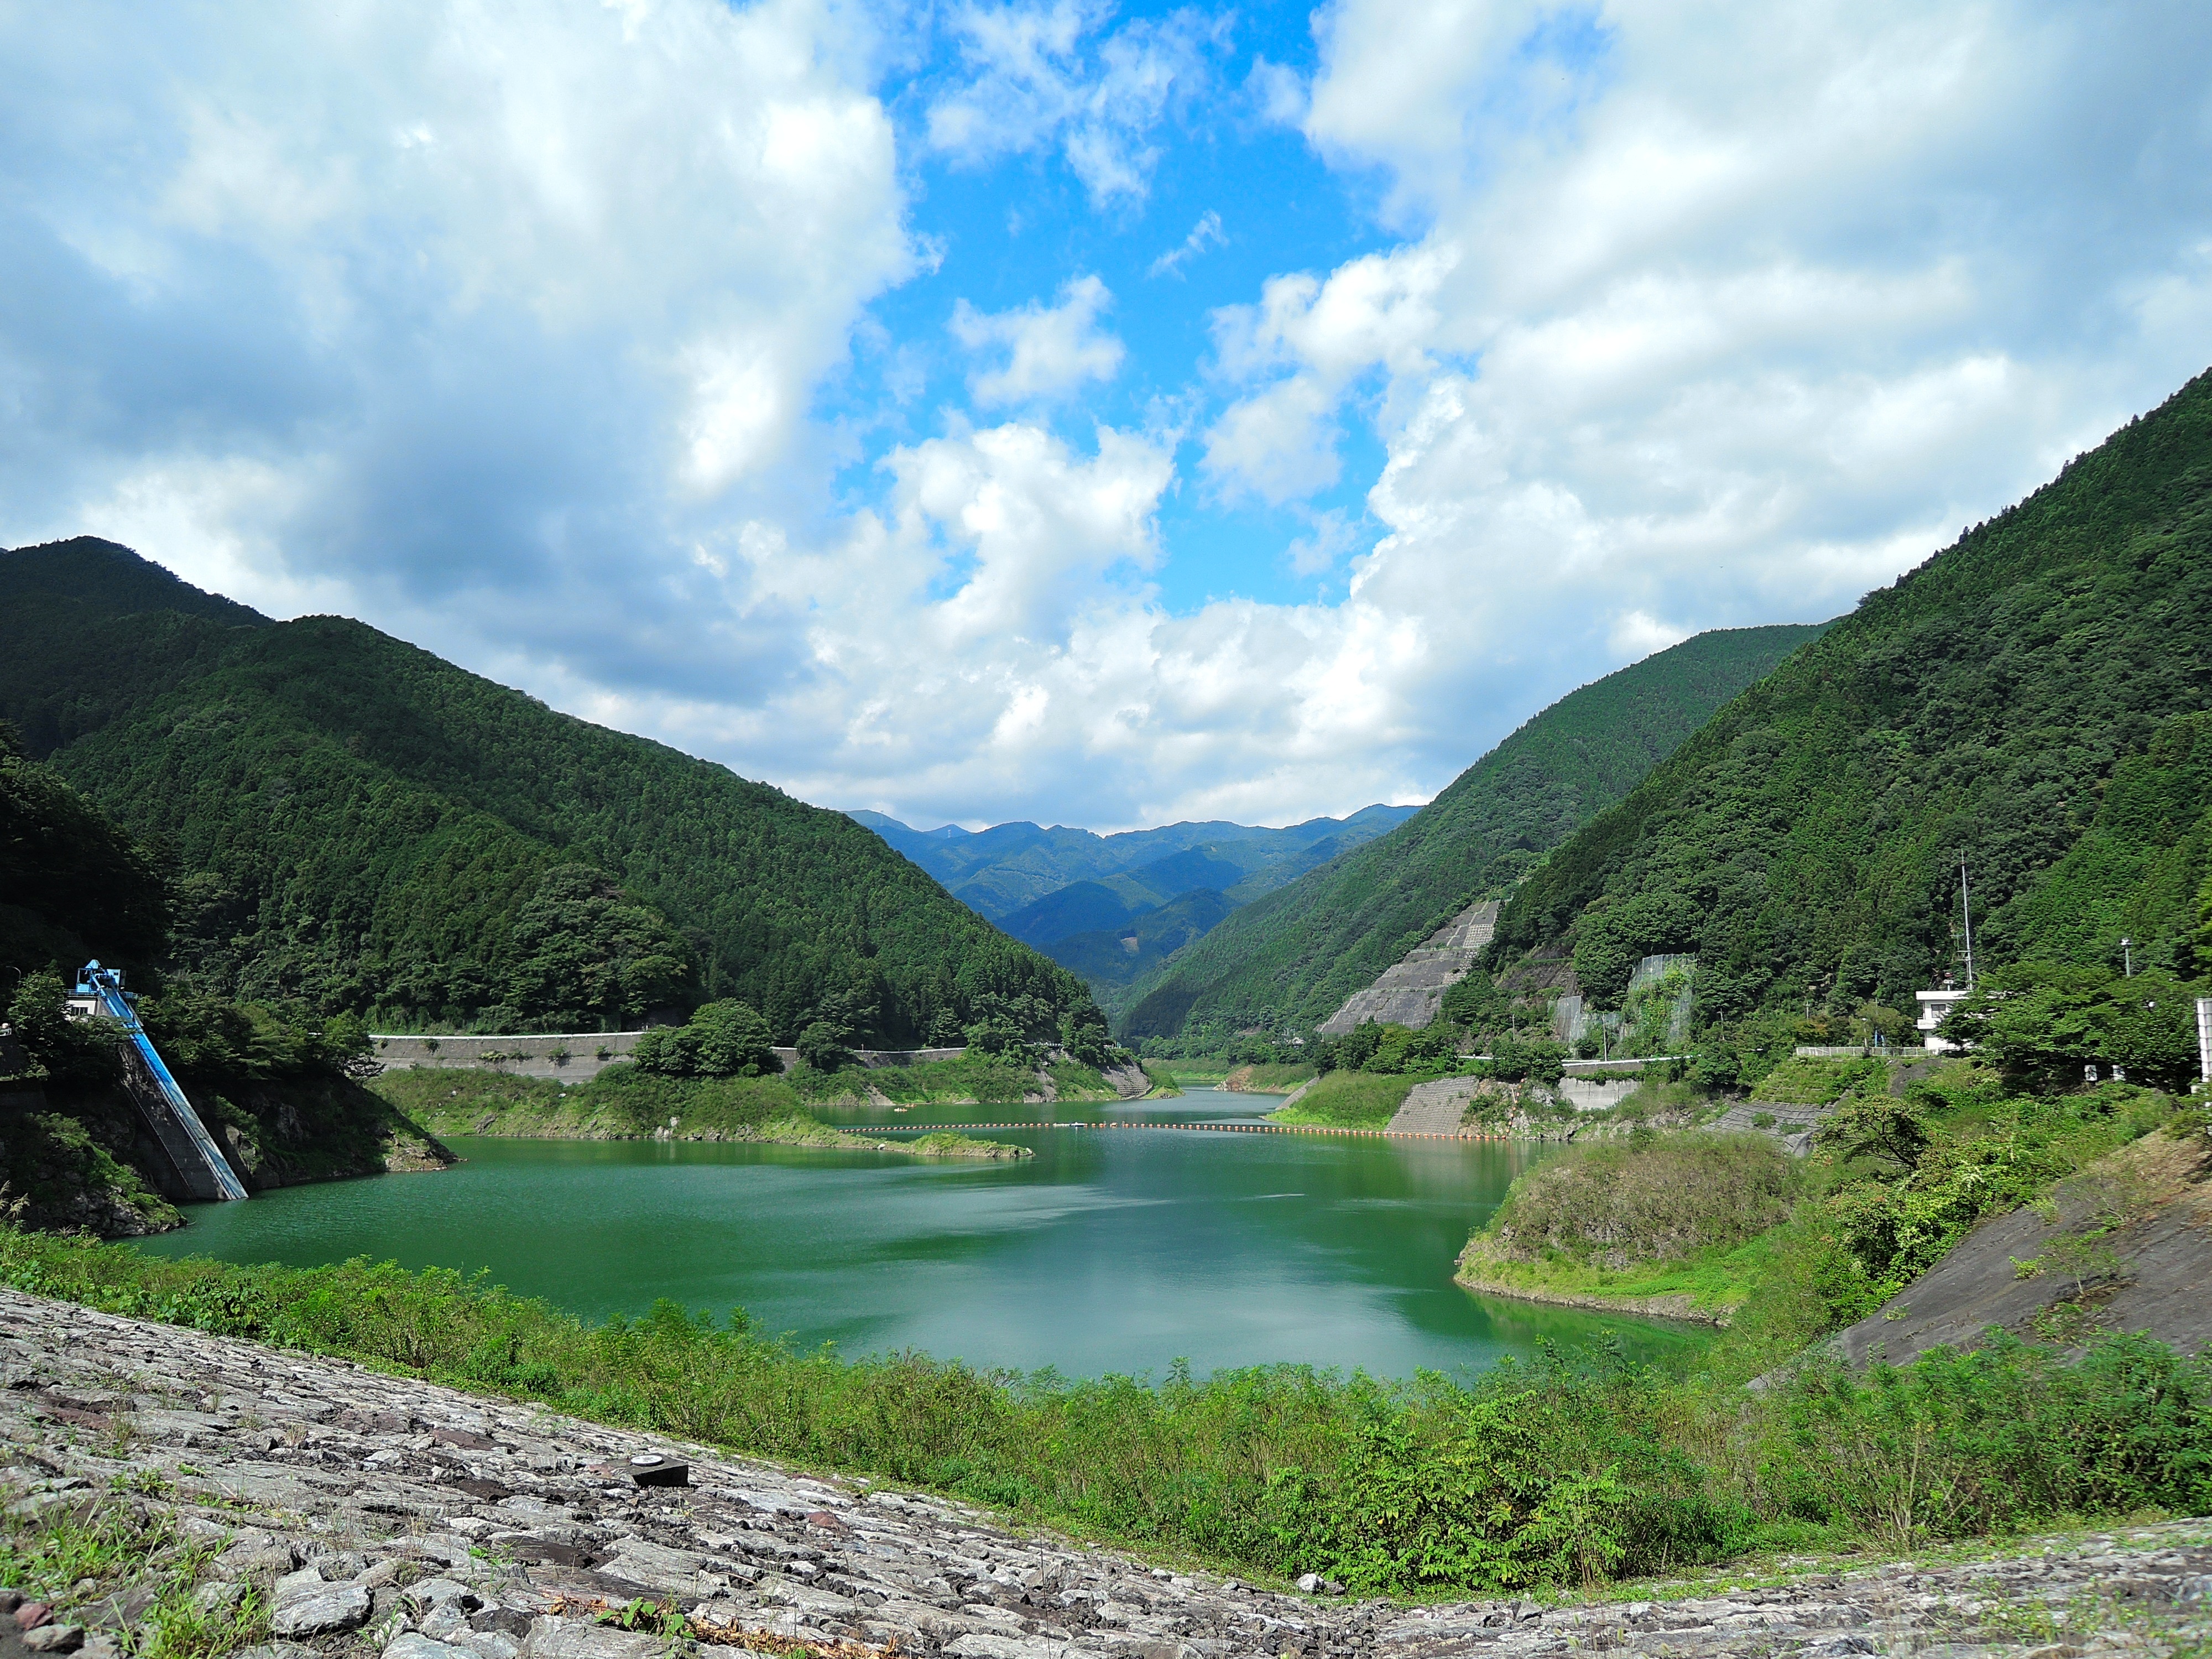
landscape, nature, walking, mountain, cloud, meadow, hill, lake, river, valley, mountain range, summer, vacation, park, fjord, dam, reservoir, highland, glitter, blue sky, alps, plateau, fell, views, loch, refreshing, rural area, landform, summer vacation, tarn, mountain pass, geographical feature, mountainous landforms